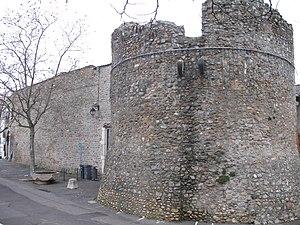
Château d'Irigny dans le Rhône
Le château d'Irigny est un ancien château fort, du XIIIᵉ siècle, très remanié, qui se dresse sur la commune d’Irigny dans la métropole de Lyon en région Auvergne-Rhône-Alpes.